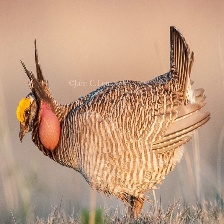
Species: GREATER PRAIRIE CHICKEN
Scientific name: TYMPANUCHUS CUPIDO